Laurence Juber

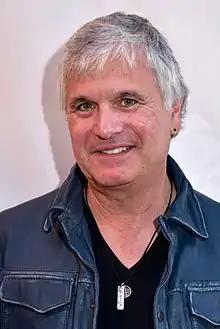
Laurence Juber arrives for the California Saga 2 Charity Concert in Los Angeles California on July 3, 2019.

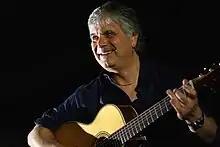
Juber performing in 2009

Laurence Ivor Juber (born 12 November 1952) is an English musician, fingerstyle guitarist and studio musician. He played guitar in the rock band Wings from 1978 to 1981.